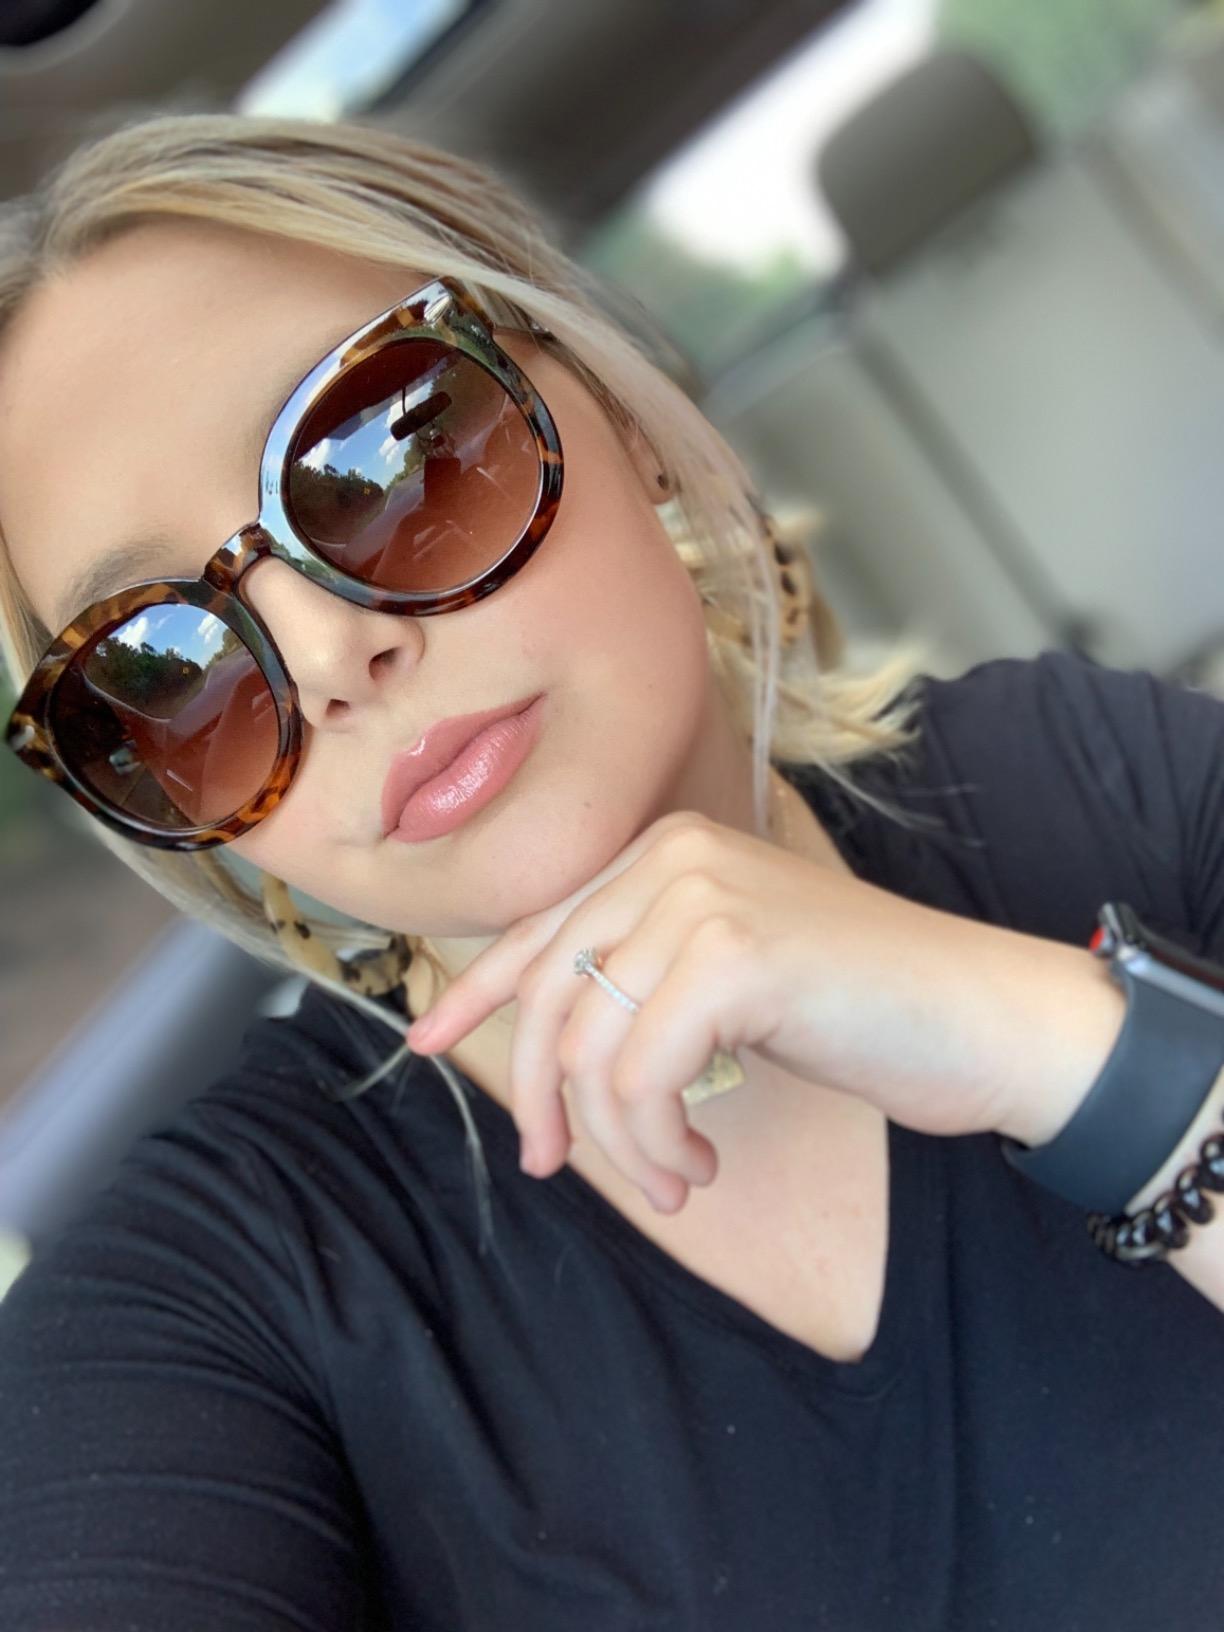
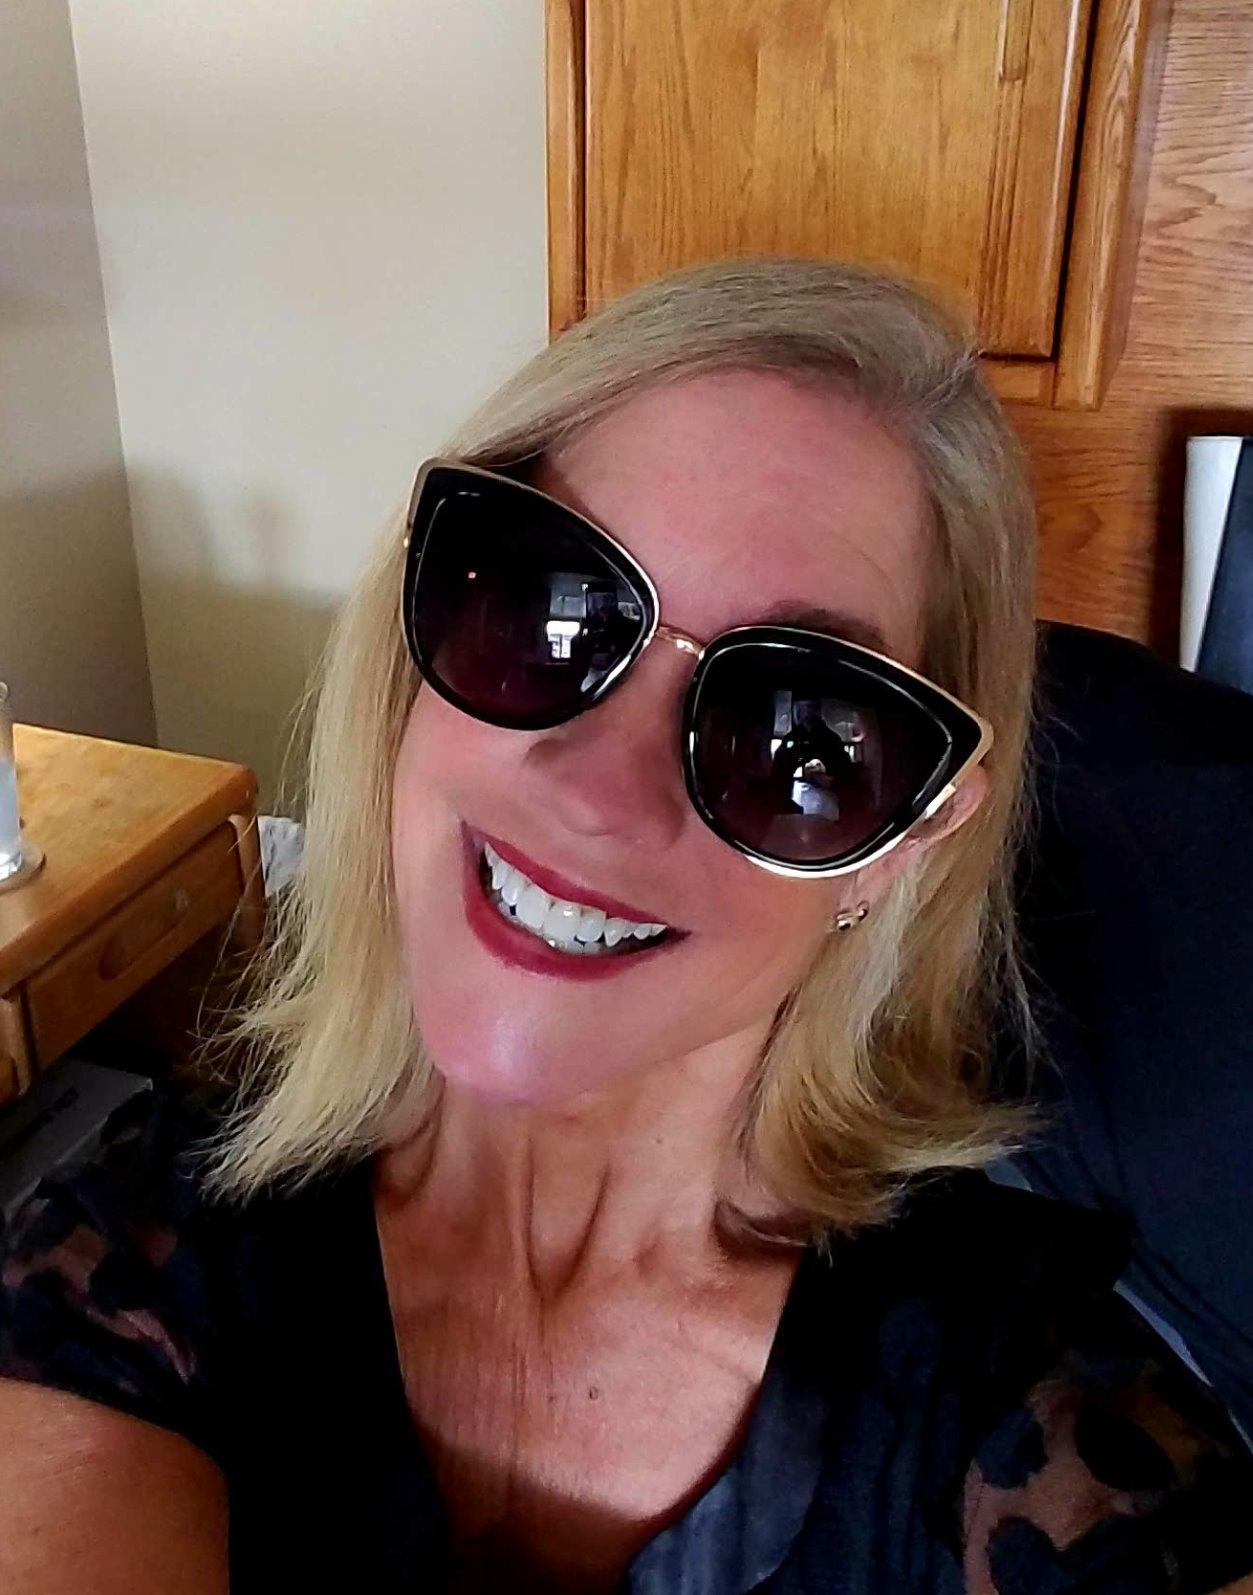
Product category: accessories_sunglasses
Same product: no